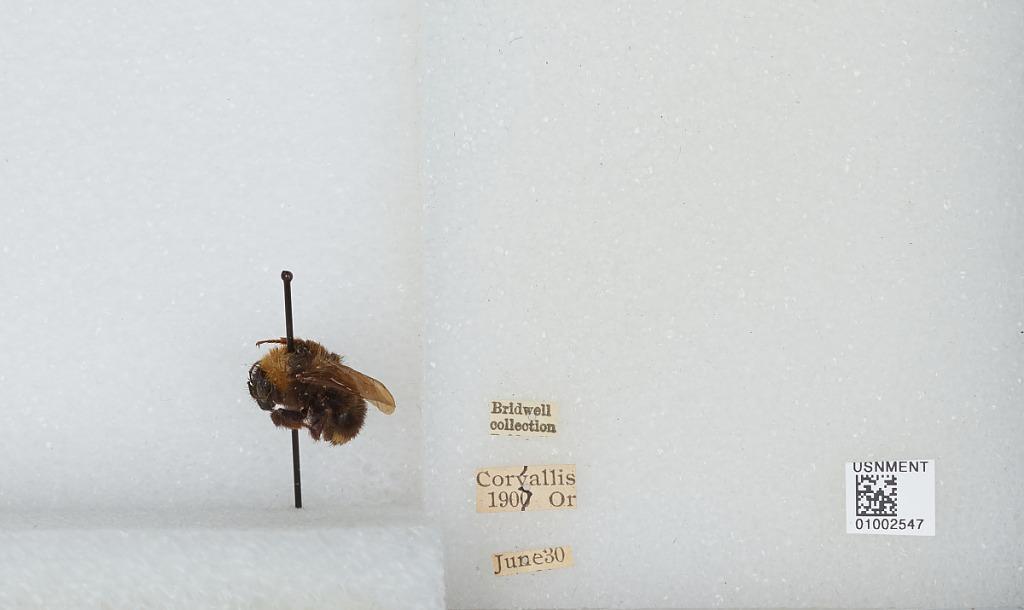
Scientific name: Bombus (Fervidobombus) californicus Smith
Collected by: Bridwell
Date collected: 1907-6-30
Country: United States
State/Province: Oregon
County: Benton
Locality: Corvallis
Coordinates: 44.5667, -123.283